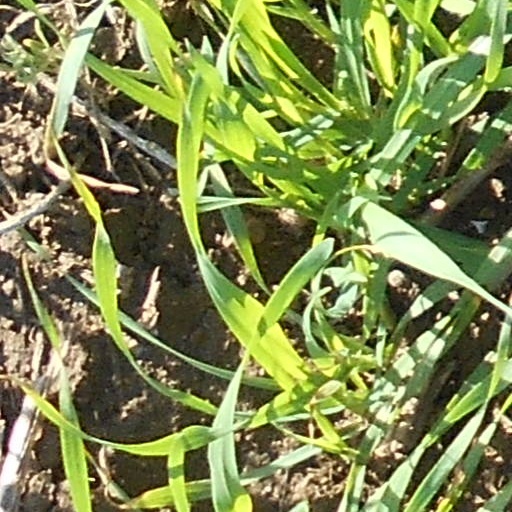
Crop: wheat